Spanish Bay (Nova Scotia)

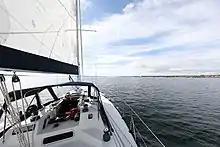
Sailing in Spanish Bay

Spanish Bay opens to the north-west directly onto the southern terminus of the Cabot Strait and so to the Gulf of Saint Lawrence. The bay measures approximately wide at its mouth, between Alder Point on Boularderie Island to the north-west, and Low Point on Cape Breton Island to the south-east.